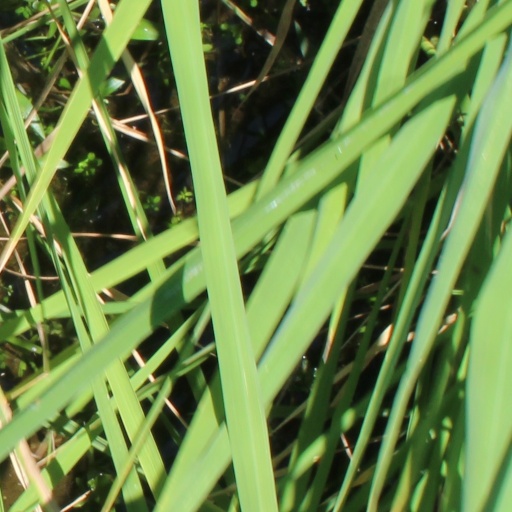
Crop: rice